Association of Persecutees of the Nazi Regime – Federation of Antifascists

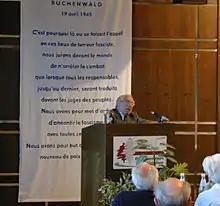
Adolphe Low, anti-fascist resistance fighter and Knight of the Legion of Honor, ANACR, Strasbourg speaks to the delegates at the unifying congress, October 2002

The "red triangle", the sign sewn on the concentration camp uniforms of political prisoners, was adopted as the symbol for the VVN. The aim of the organisation was to support former prisoners, but the founding VVN members uniformly did not want to limit themselves to just this purpose. Having experienced terror personally, they wanted to be true to the Buchenwald Oath, to never again let fascism become a reality, "Our motto is the extermination of Nazism to its roots. Our goal is the creation of a new world of peace and freedom."